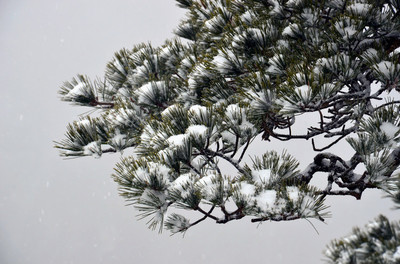
Weather: snow or frosty